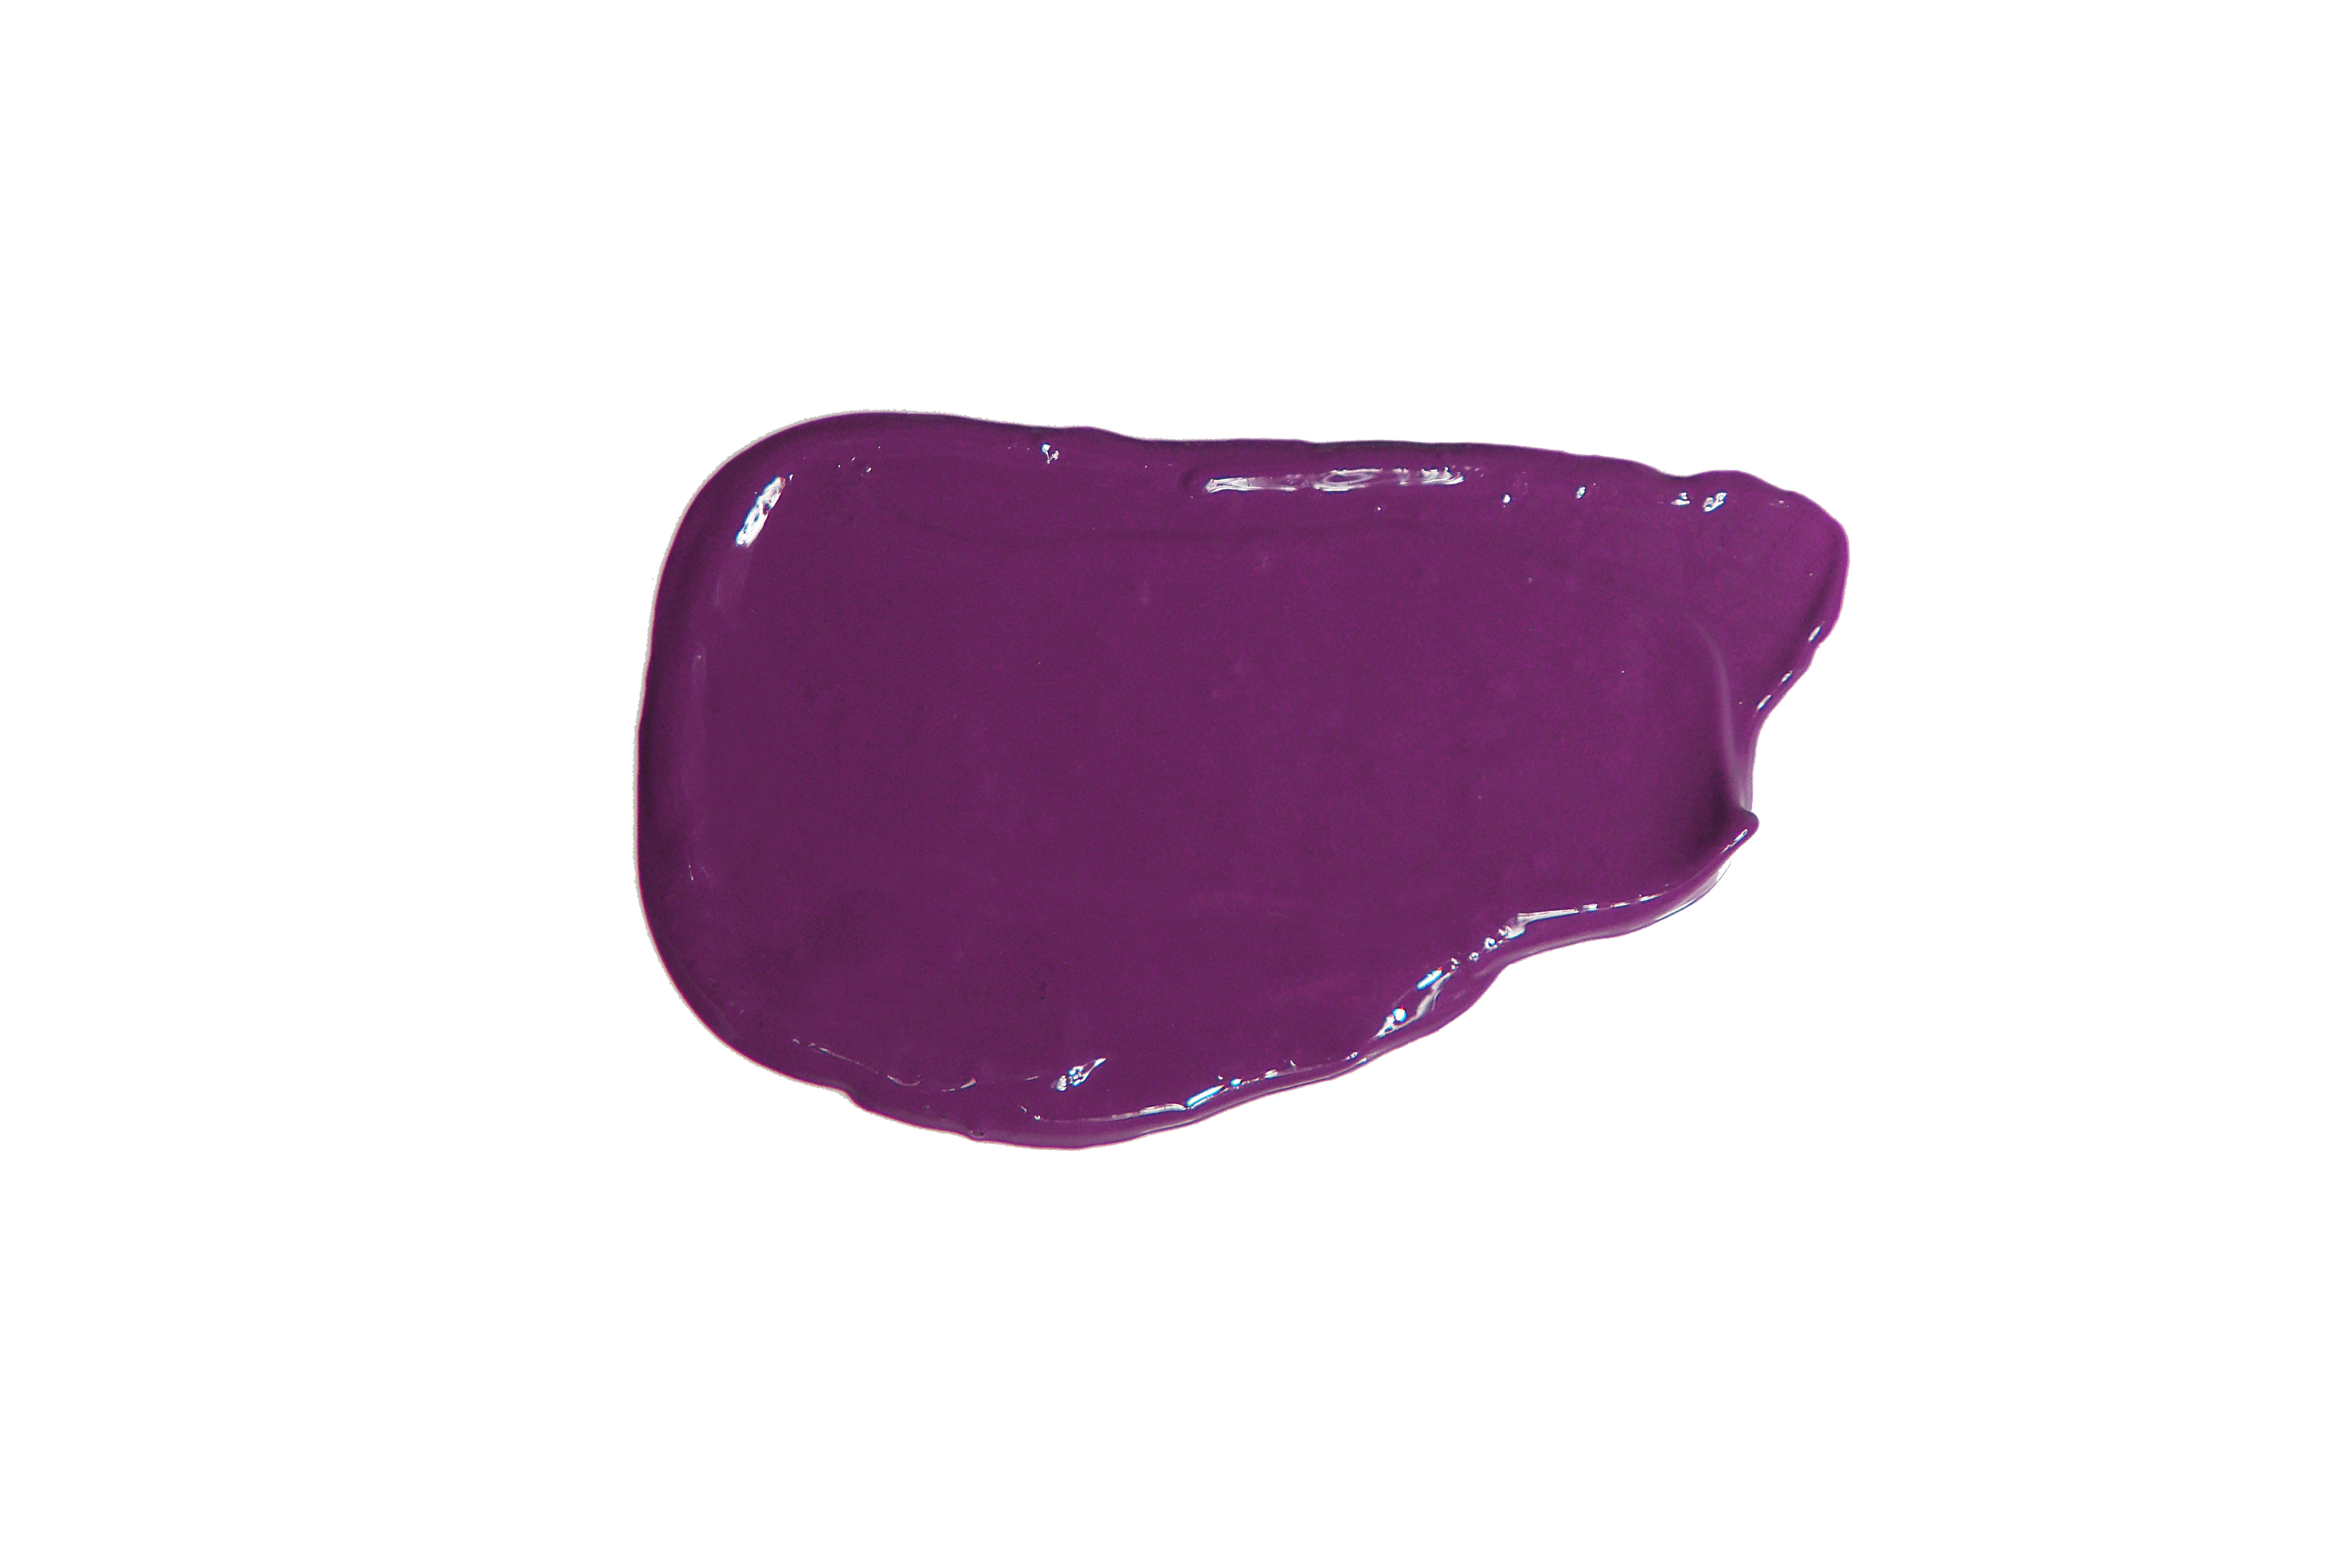
purple, petal, heart, pink, makeup, product, glasses, violet, moustache, magenta, lipstick, cosmetics, dishware, lip gloss, makeover, toilet seat